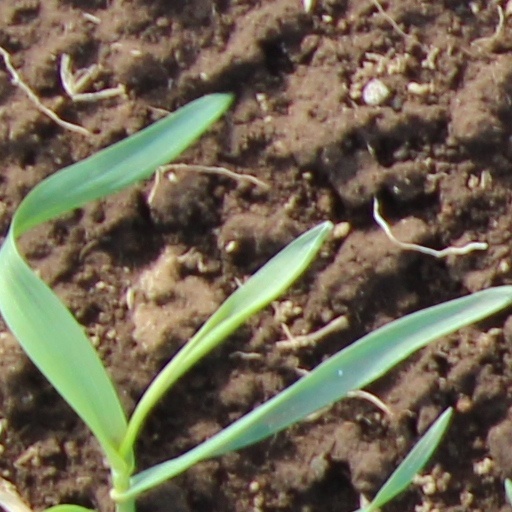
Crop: wheat